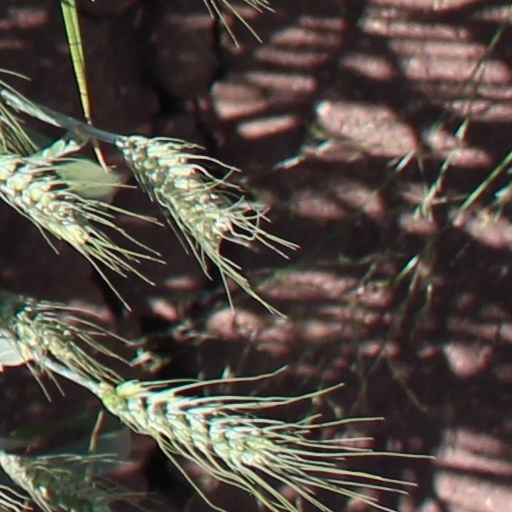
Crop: wheat